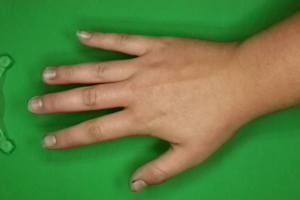
Label: paper